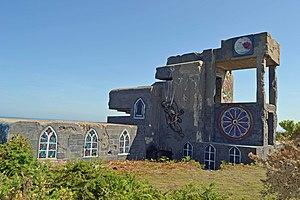
L'observatoire du Bruley à Fermanville, en 2017.
Fermanville est une commune française, située dans le département de la Manche en région Normandie, peuplée de 1 281 habitants.